Newcastle Cathedral

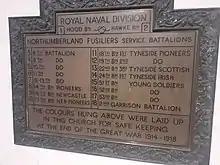
A plaque listing the colours hung in Newcastle Cathedral.

The cathedral contains a number of memorials, the oldest being a 13th-century tomb effigy of a knight in armour, thought to be Peter le Marechal, sword-bearer to King Edward I. It is one of the oldest objects in the cathedral. Another is the Thornton Brass, a monumental brass to Roger Thornton and his wife; he was a successful merchant, three times Mayor of Newcastle, several times Member of Parliament, and great benefactor to the cathedral. This is one of the finest examples of a Flemish brass and dates from at least as early as 1441 (maybe pre-1429); it is believed to be the largest brass in the United Kingdom, and originally it covered Thornton's tomb in the nearby All Saints' Church, Newcastle upon Tyne. This commemoration to Thornton, his wife, seven sons and seven daughters can now be seen fixed vertically on the far side of the High Altar of Newcastle Cathedral, facing the east window. A horizontal replica was previously kept near the north door of the cathedral for brass rubbing purposes.